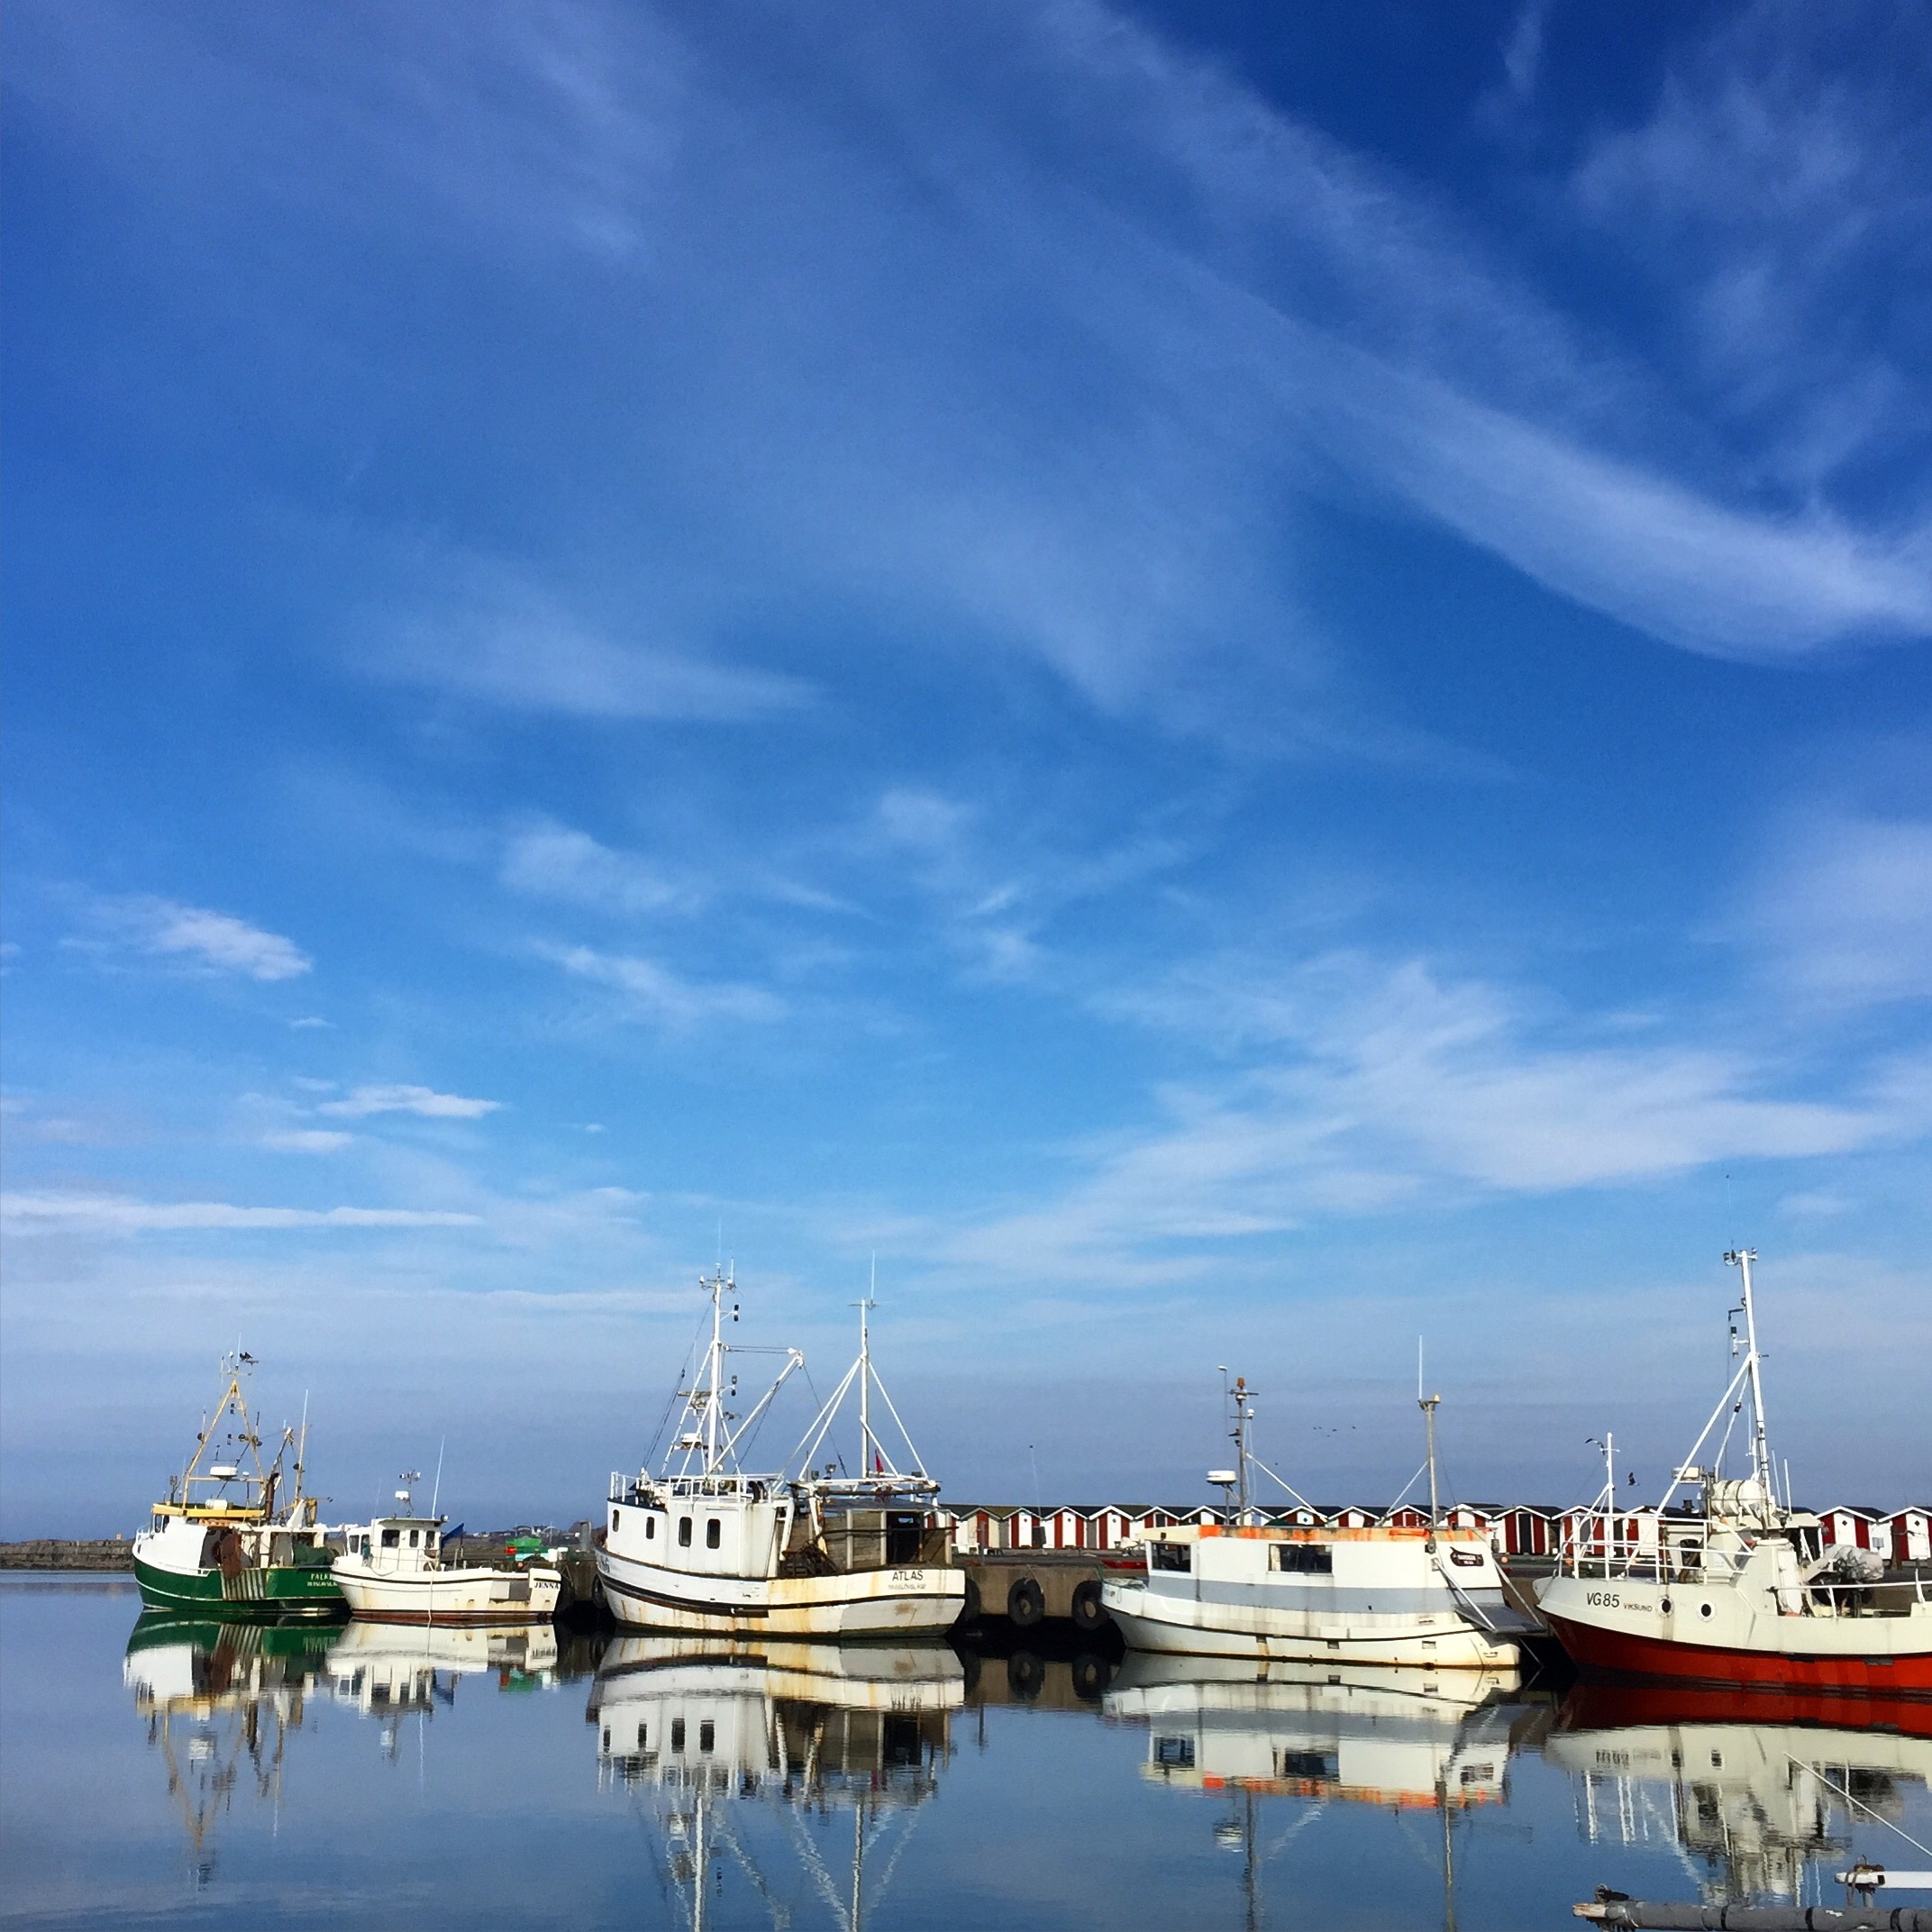
sea, ocean, horizon, dock, cloud, sky, boat, morning, reflection, vehicle, calm, bay, harbor, blue, marina, boating, sweden, fishermen, watercraft, himmel, varberg